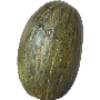
Label: melon_piel_de_sapo